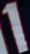
Number: 1